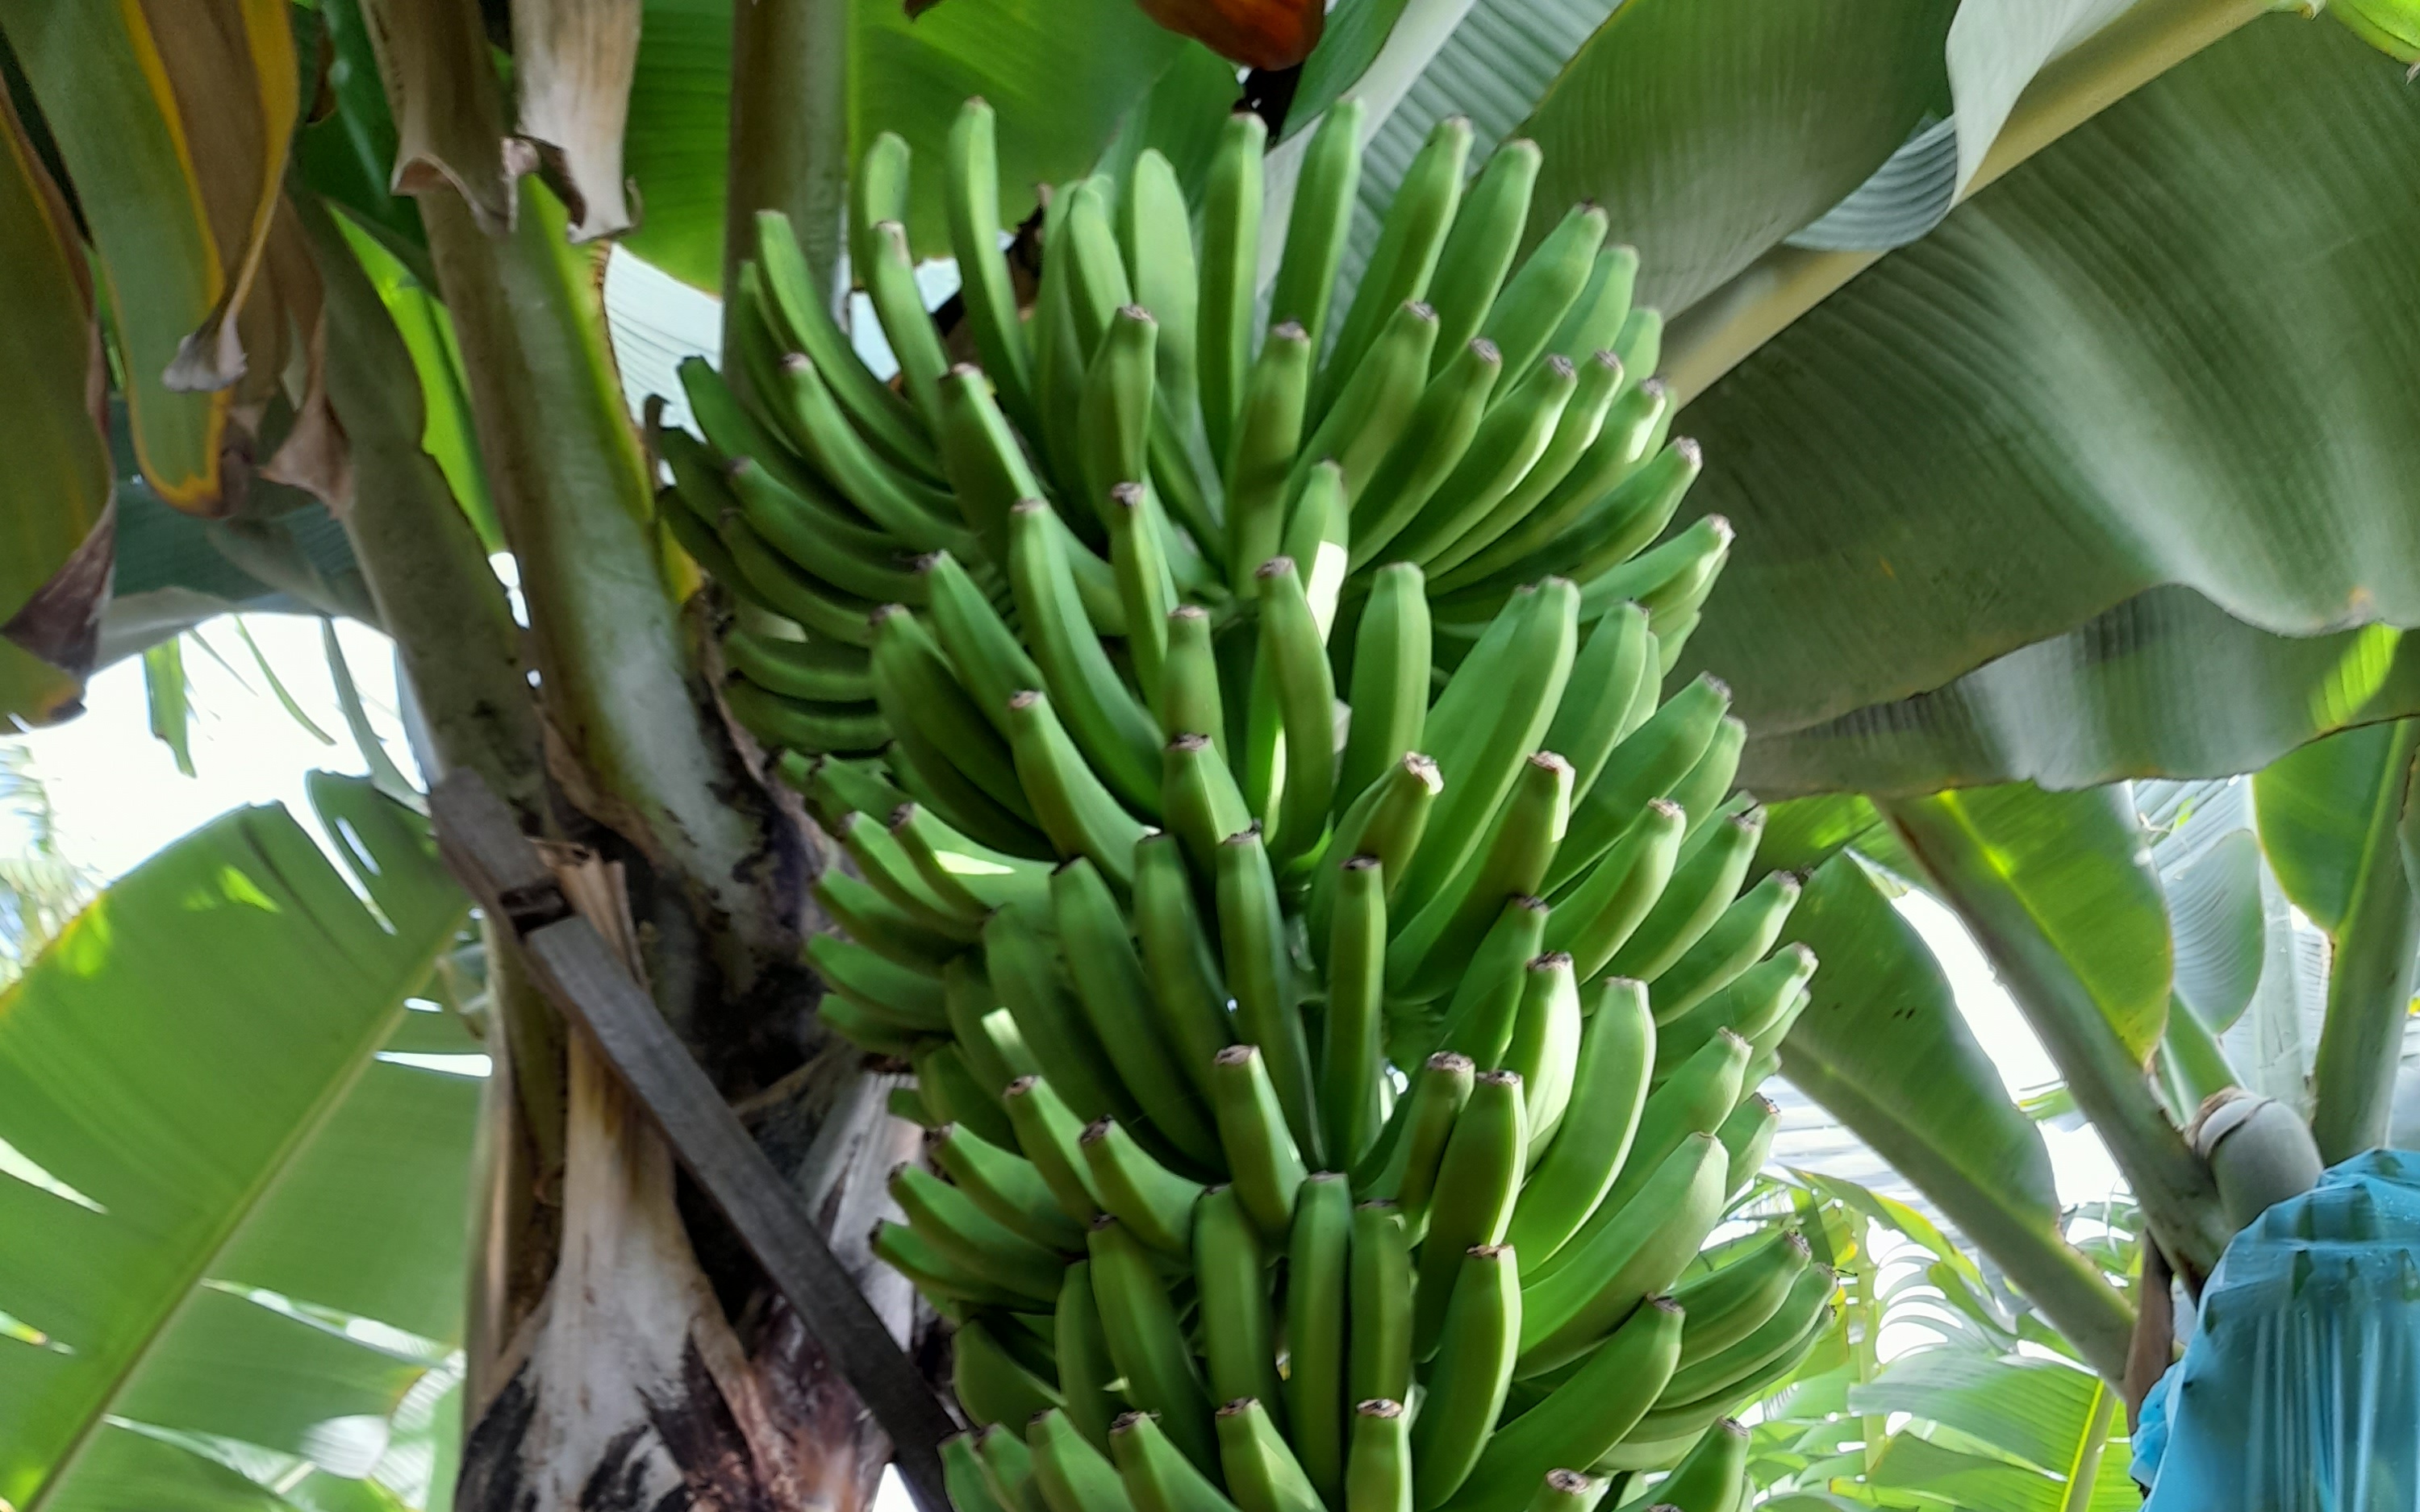
Label: Keep